VMFA-211

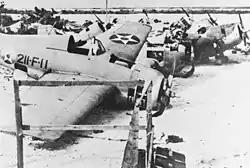
Wreckage of Captain Elrod's F4F-3 after the Japanese captured Wake Island

In November 1941, VMF-211 embarked 12 of its 24 F4F-3 Wildcats and 13 of its 29 pilots aboard for movement to Wake Island, the scene of the squadron's heroic battle, launching from the carrier and arriving at Wake on 3 December. On 8 December 1941, the Japanese attacked Wake, destroying seven of the aircraft on the ground. Over the next two weeks, the remaining five planes repelled numerous attacks and inflicted great losses on the enemy.